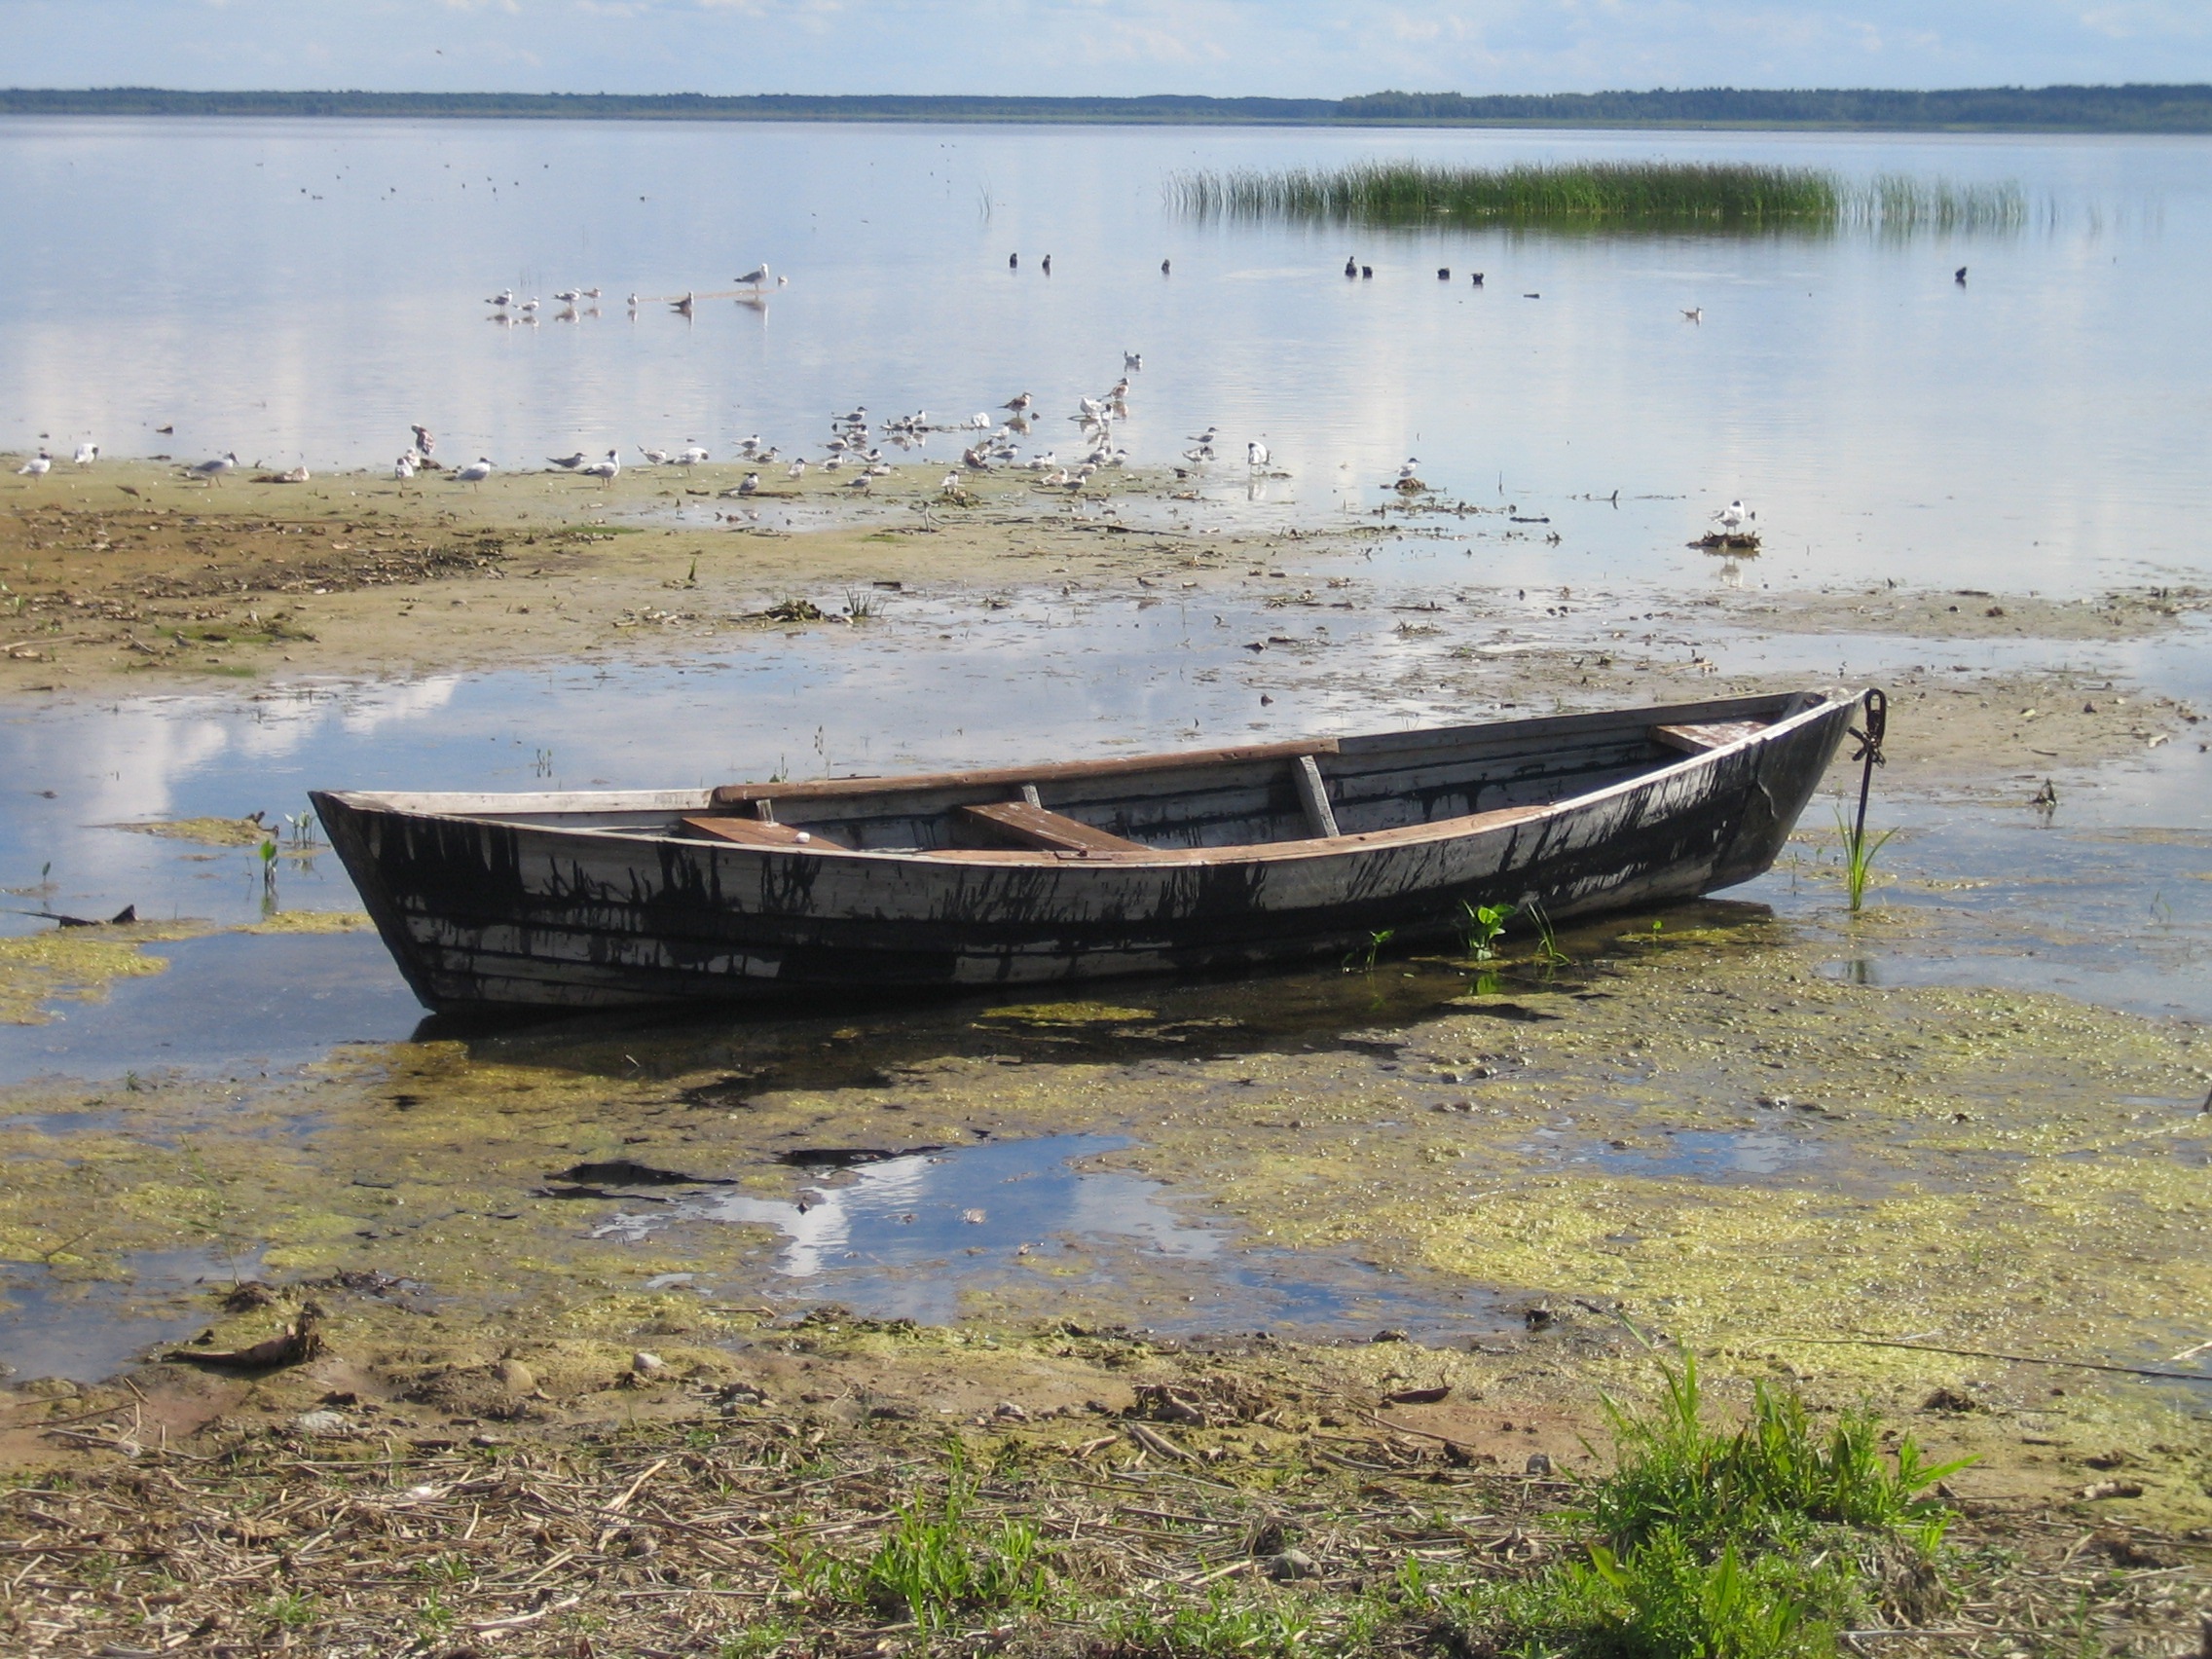
sea, water, nature, boat, shore, lake, river, vacation, tranquility, reflection, vehicle, bay, boating, wetland, watercraft, barque, dinghy, appeasement, watercraft rowing